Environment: real
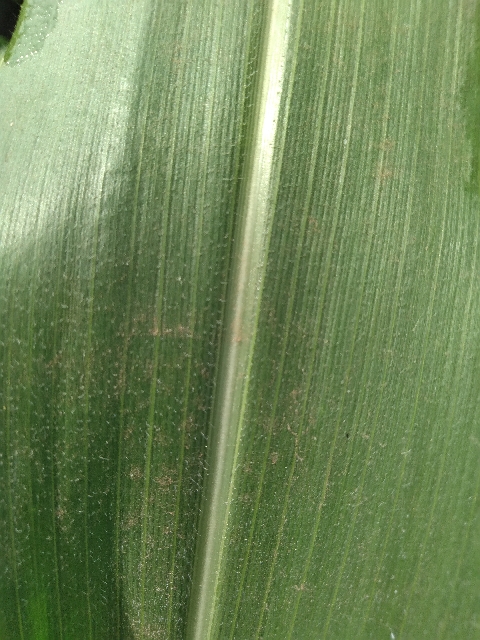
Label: healthy